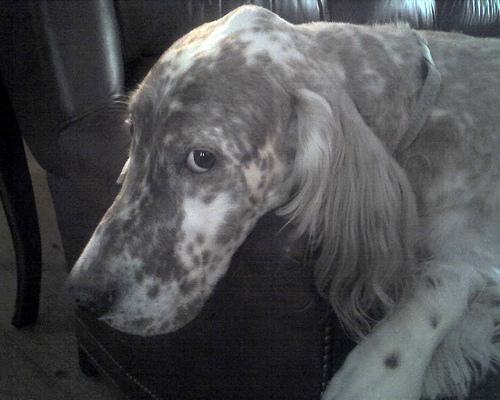
Breed: english setter